Uptown Houston

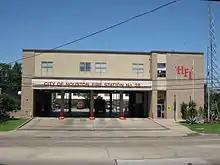
Fire Station 28

Uptown Houston is a Tax Increment Reinvestment Zone (TIRZ), which is a self-imposed taxing entity created by property owners in economically challenged areas in order to fund improvements and encourage development within the zone. The area was designated as a TIRZ by city council. The Uptown District has used the funds for landscaping and mobility improvements as well as specialty street lamps, signage and stainless steel gateways and halos over major streets and intersections.